Akiba Rubinstein

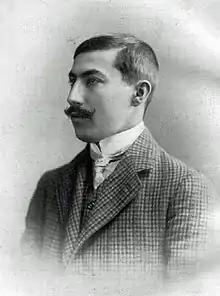
Rubinstein c. 1907/1908

Akiba Kiwelowicz Rubinstein (1 December 1880 – 14 March 1961) was a Polish chess player. He is considered to have been one of the greatest players never to have become World Chess Champion. Rubinstein was granted the title International Grandmaster in 1950, at its inauguration.